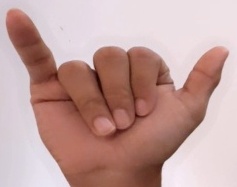
ASL sign: Y